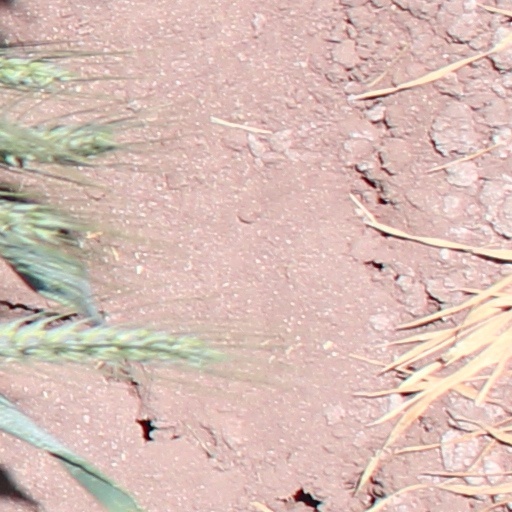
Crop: wheat